The Mississippi Gambler (1929 film)

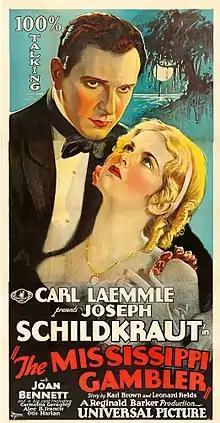
Theatrical poster

The Mississippi Gambler is a 1929 American romantic drama film directed by Reginald Barker, and starring Joseph Schildkraut and Joan Bennett. While this early Universal Pictures talkie used a Western Electric Movietone sound-on-film system, it was also released in a silent version.